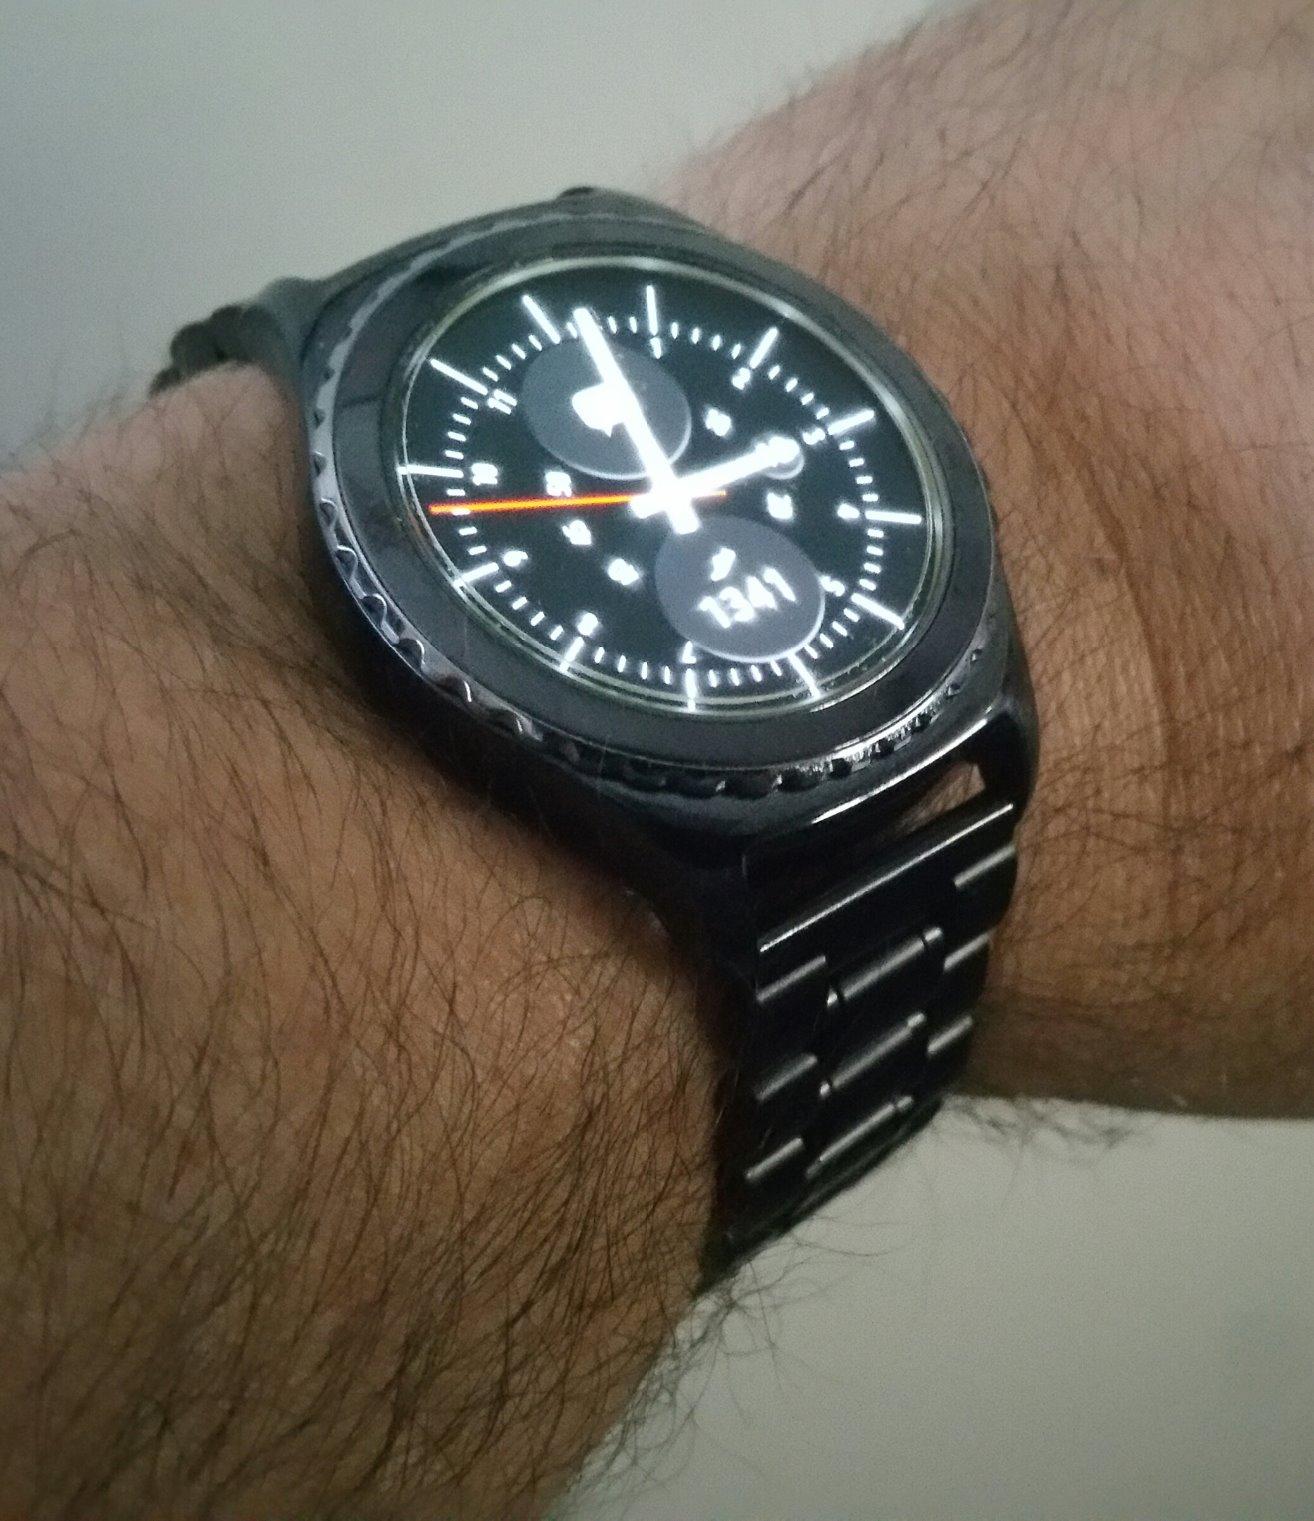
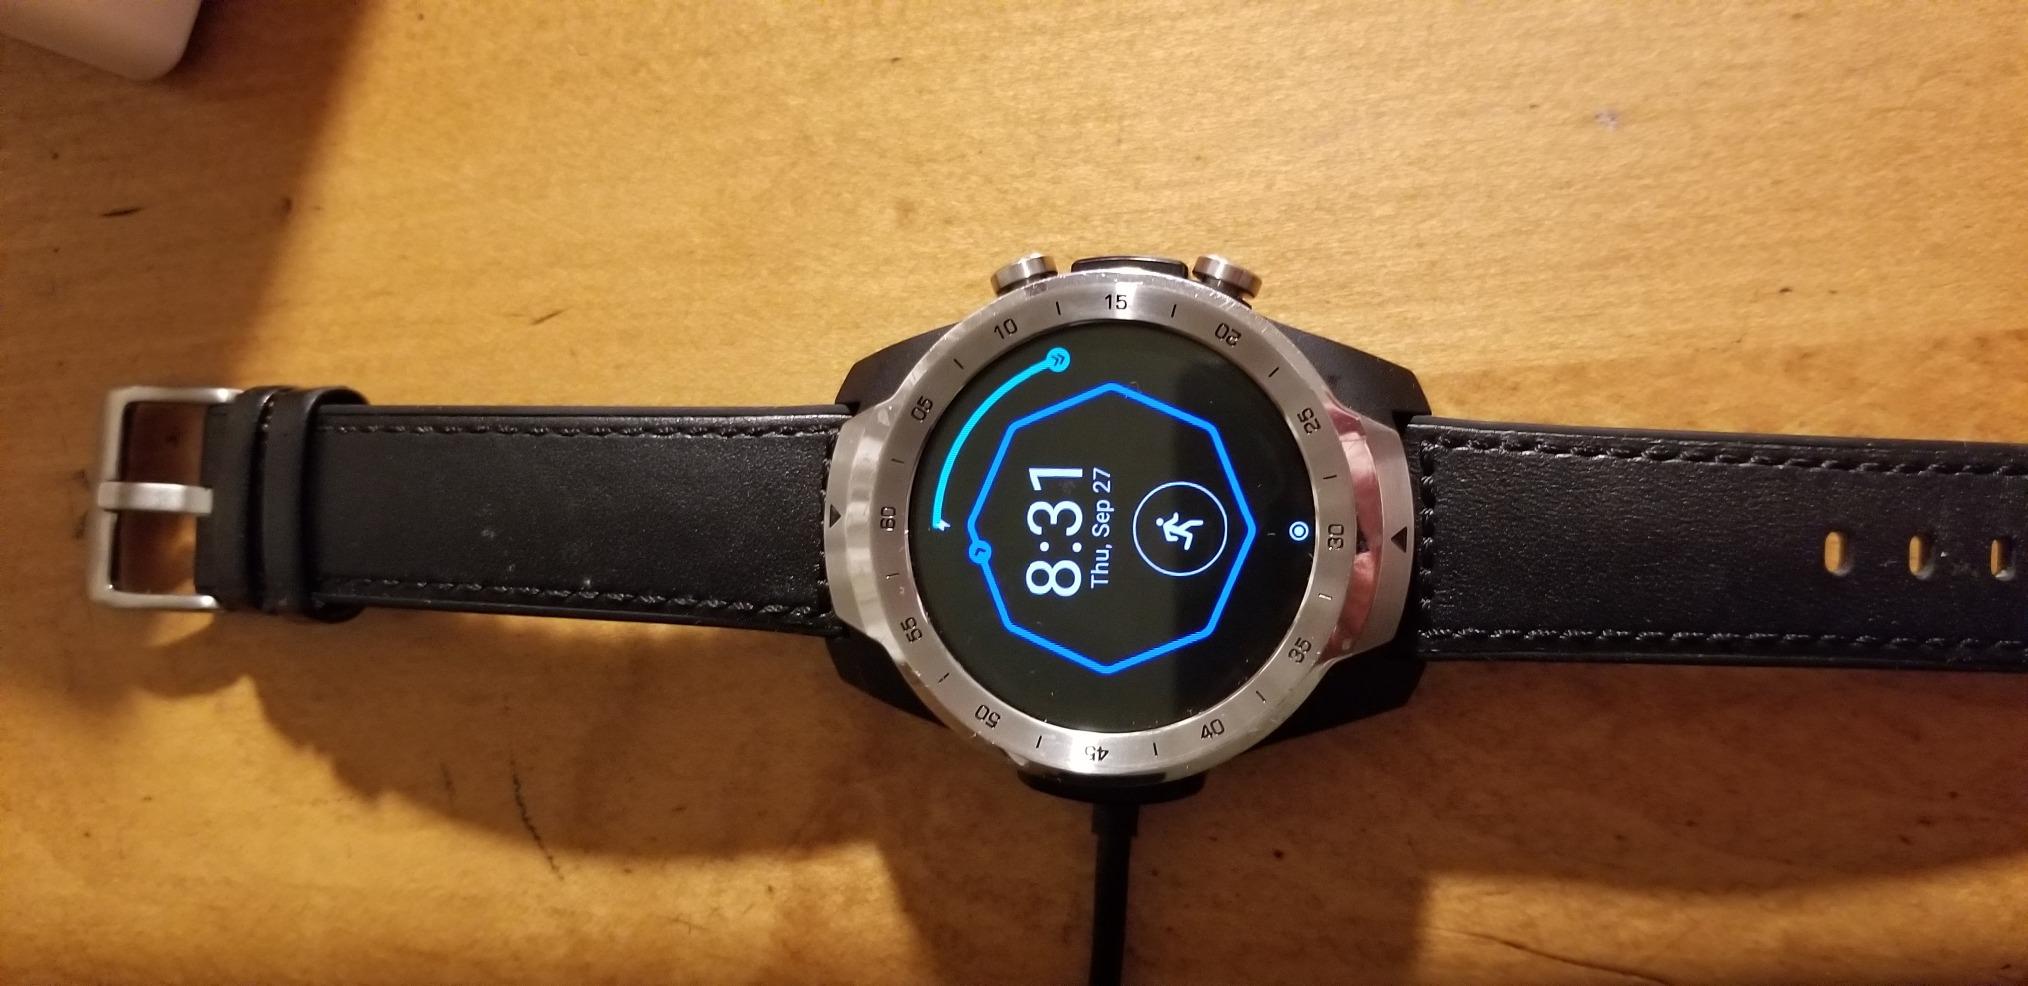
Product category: smartwatch
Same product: no